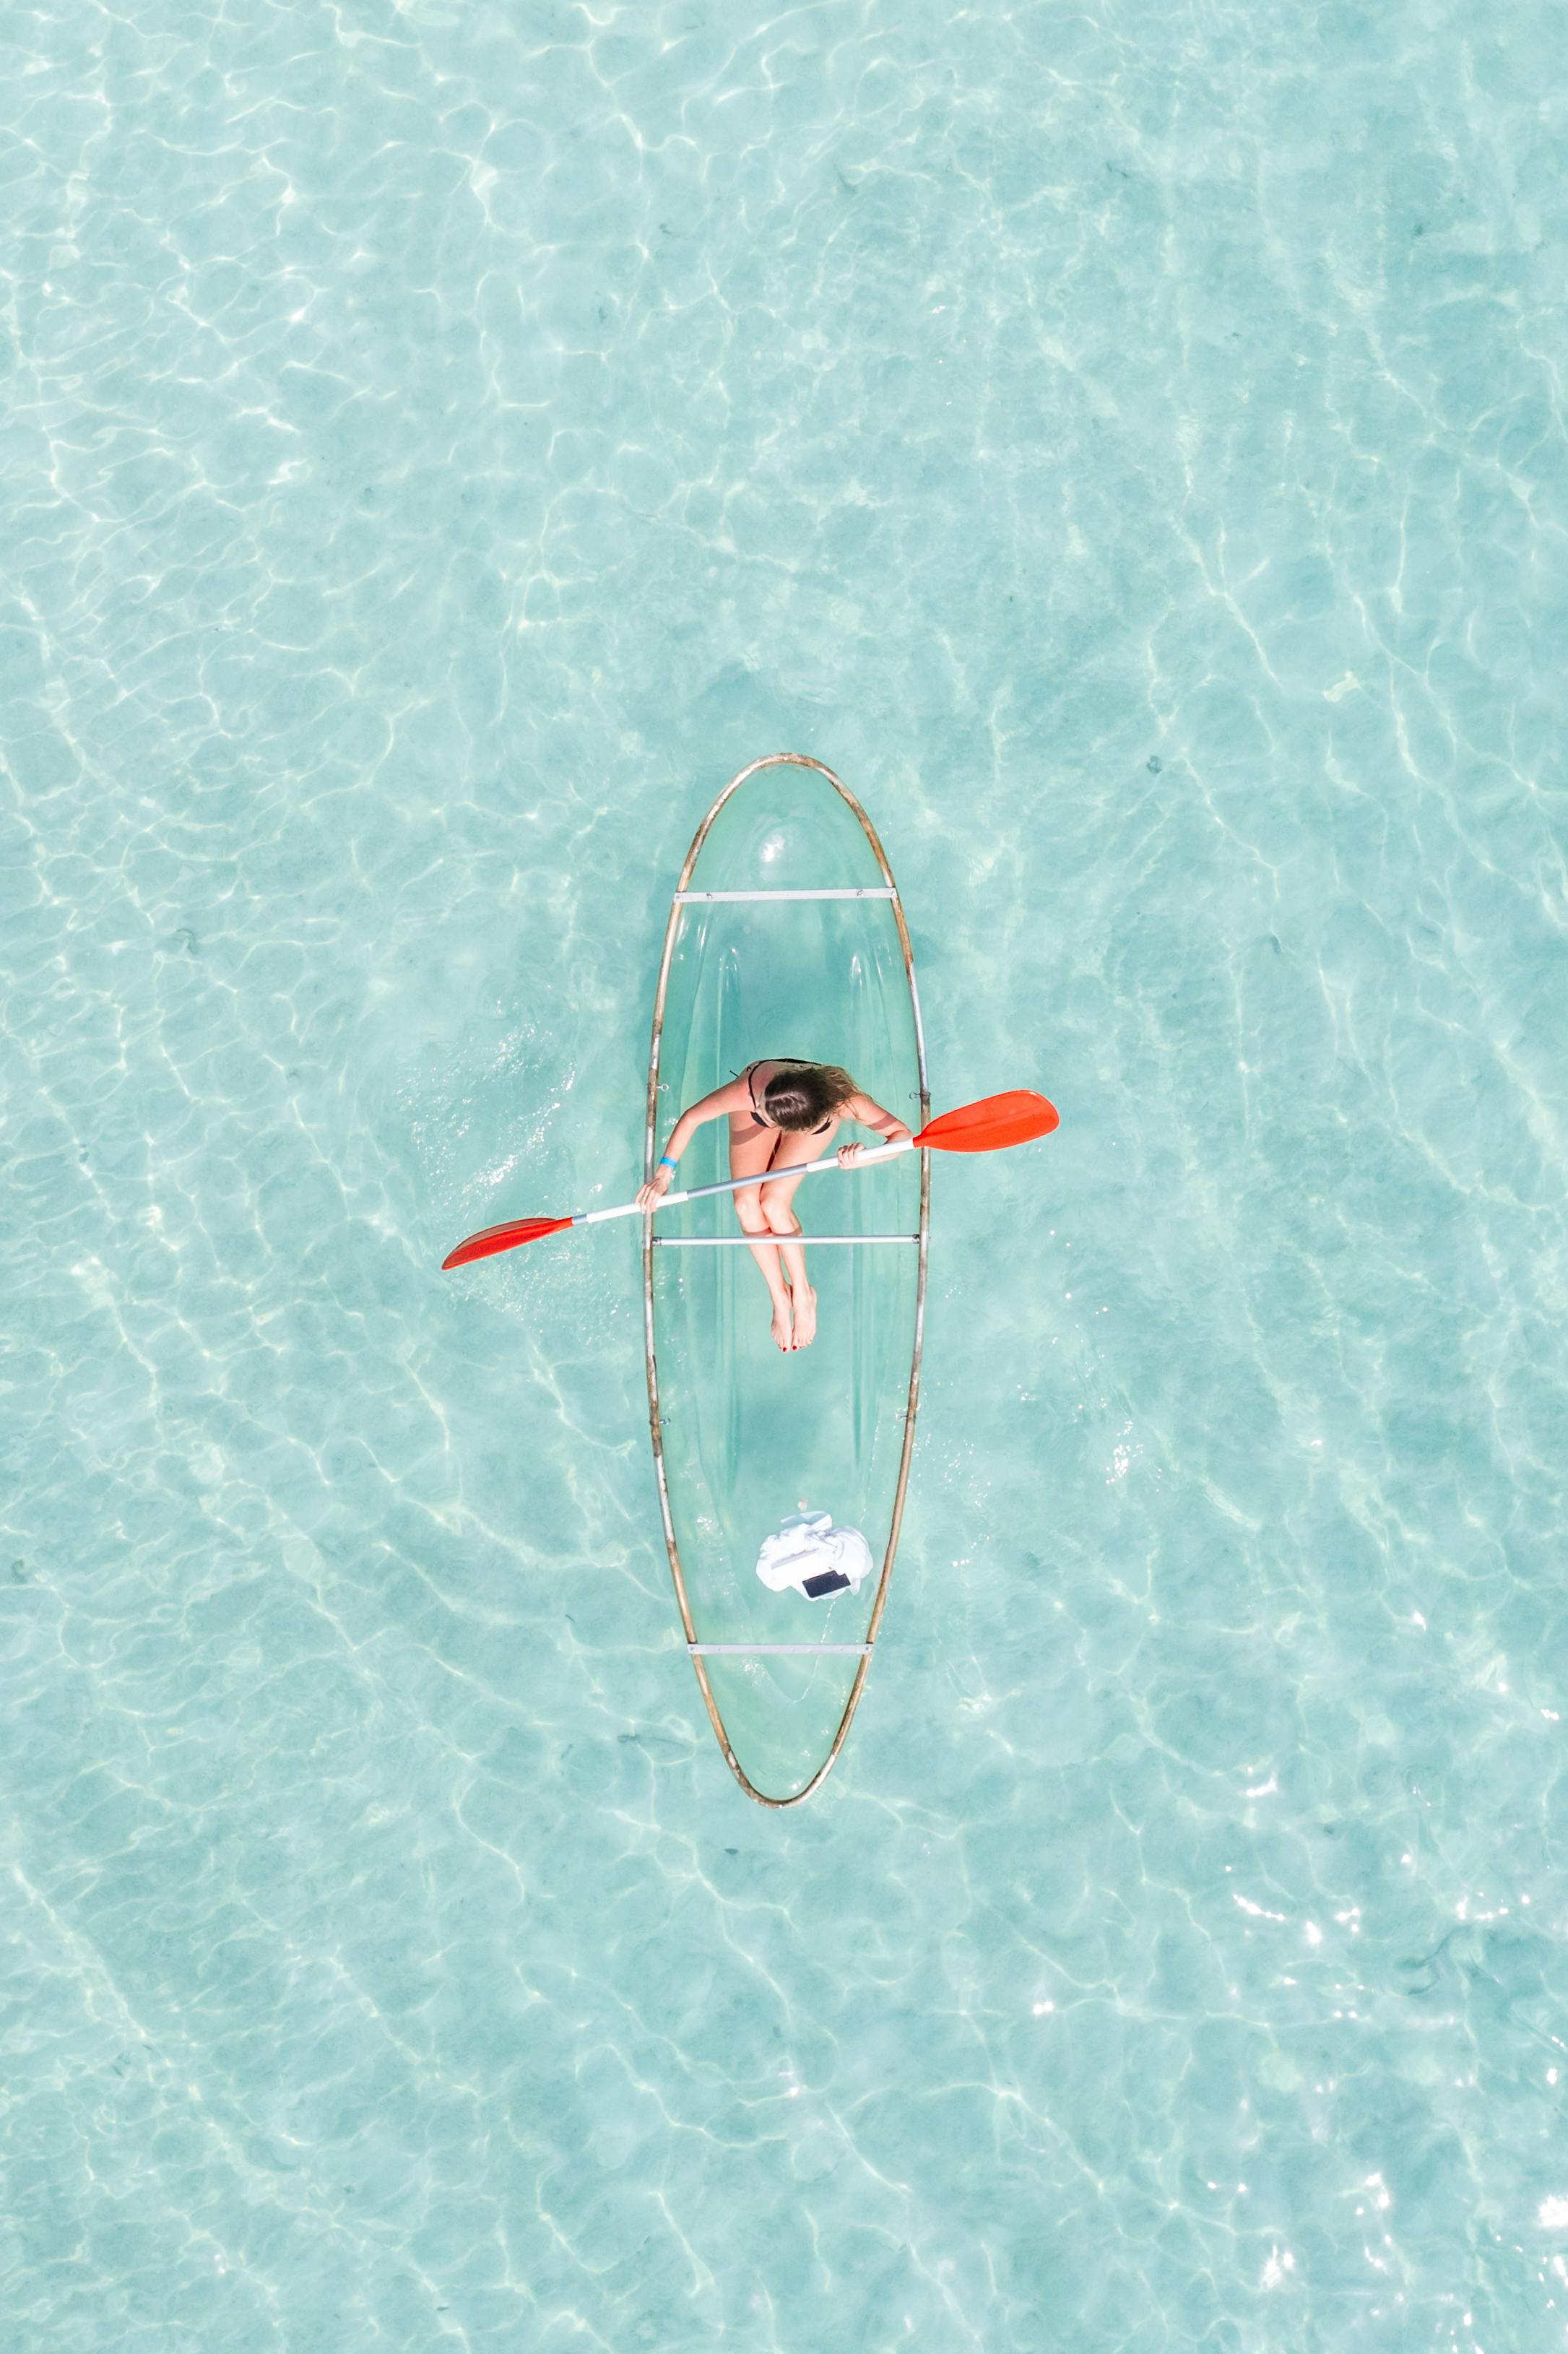
natural, liquid, recreation, List of surface water sports, water sport, watercraft, leisure, boat, boats and boating equipment and supplies, adventure, surfing equipment and supplies, surfboard, windsurfing